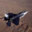
Label: airplane